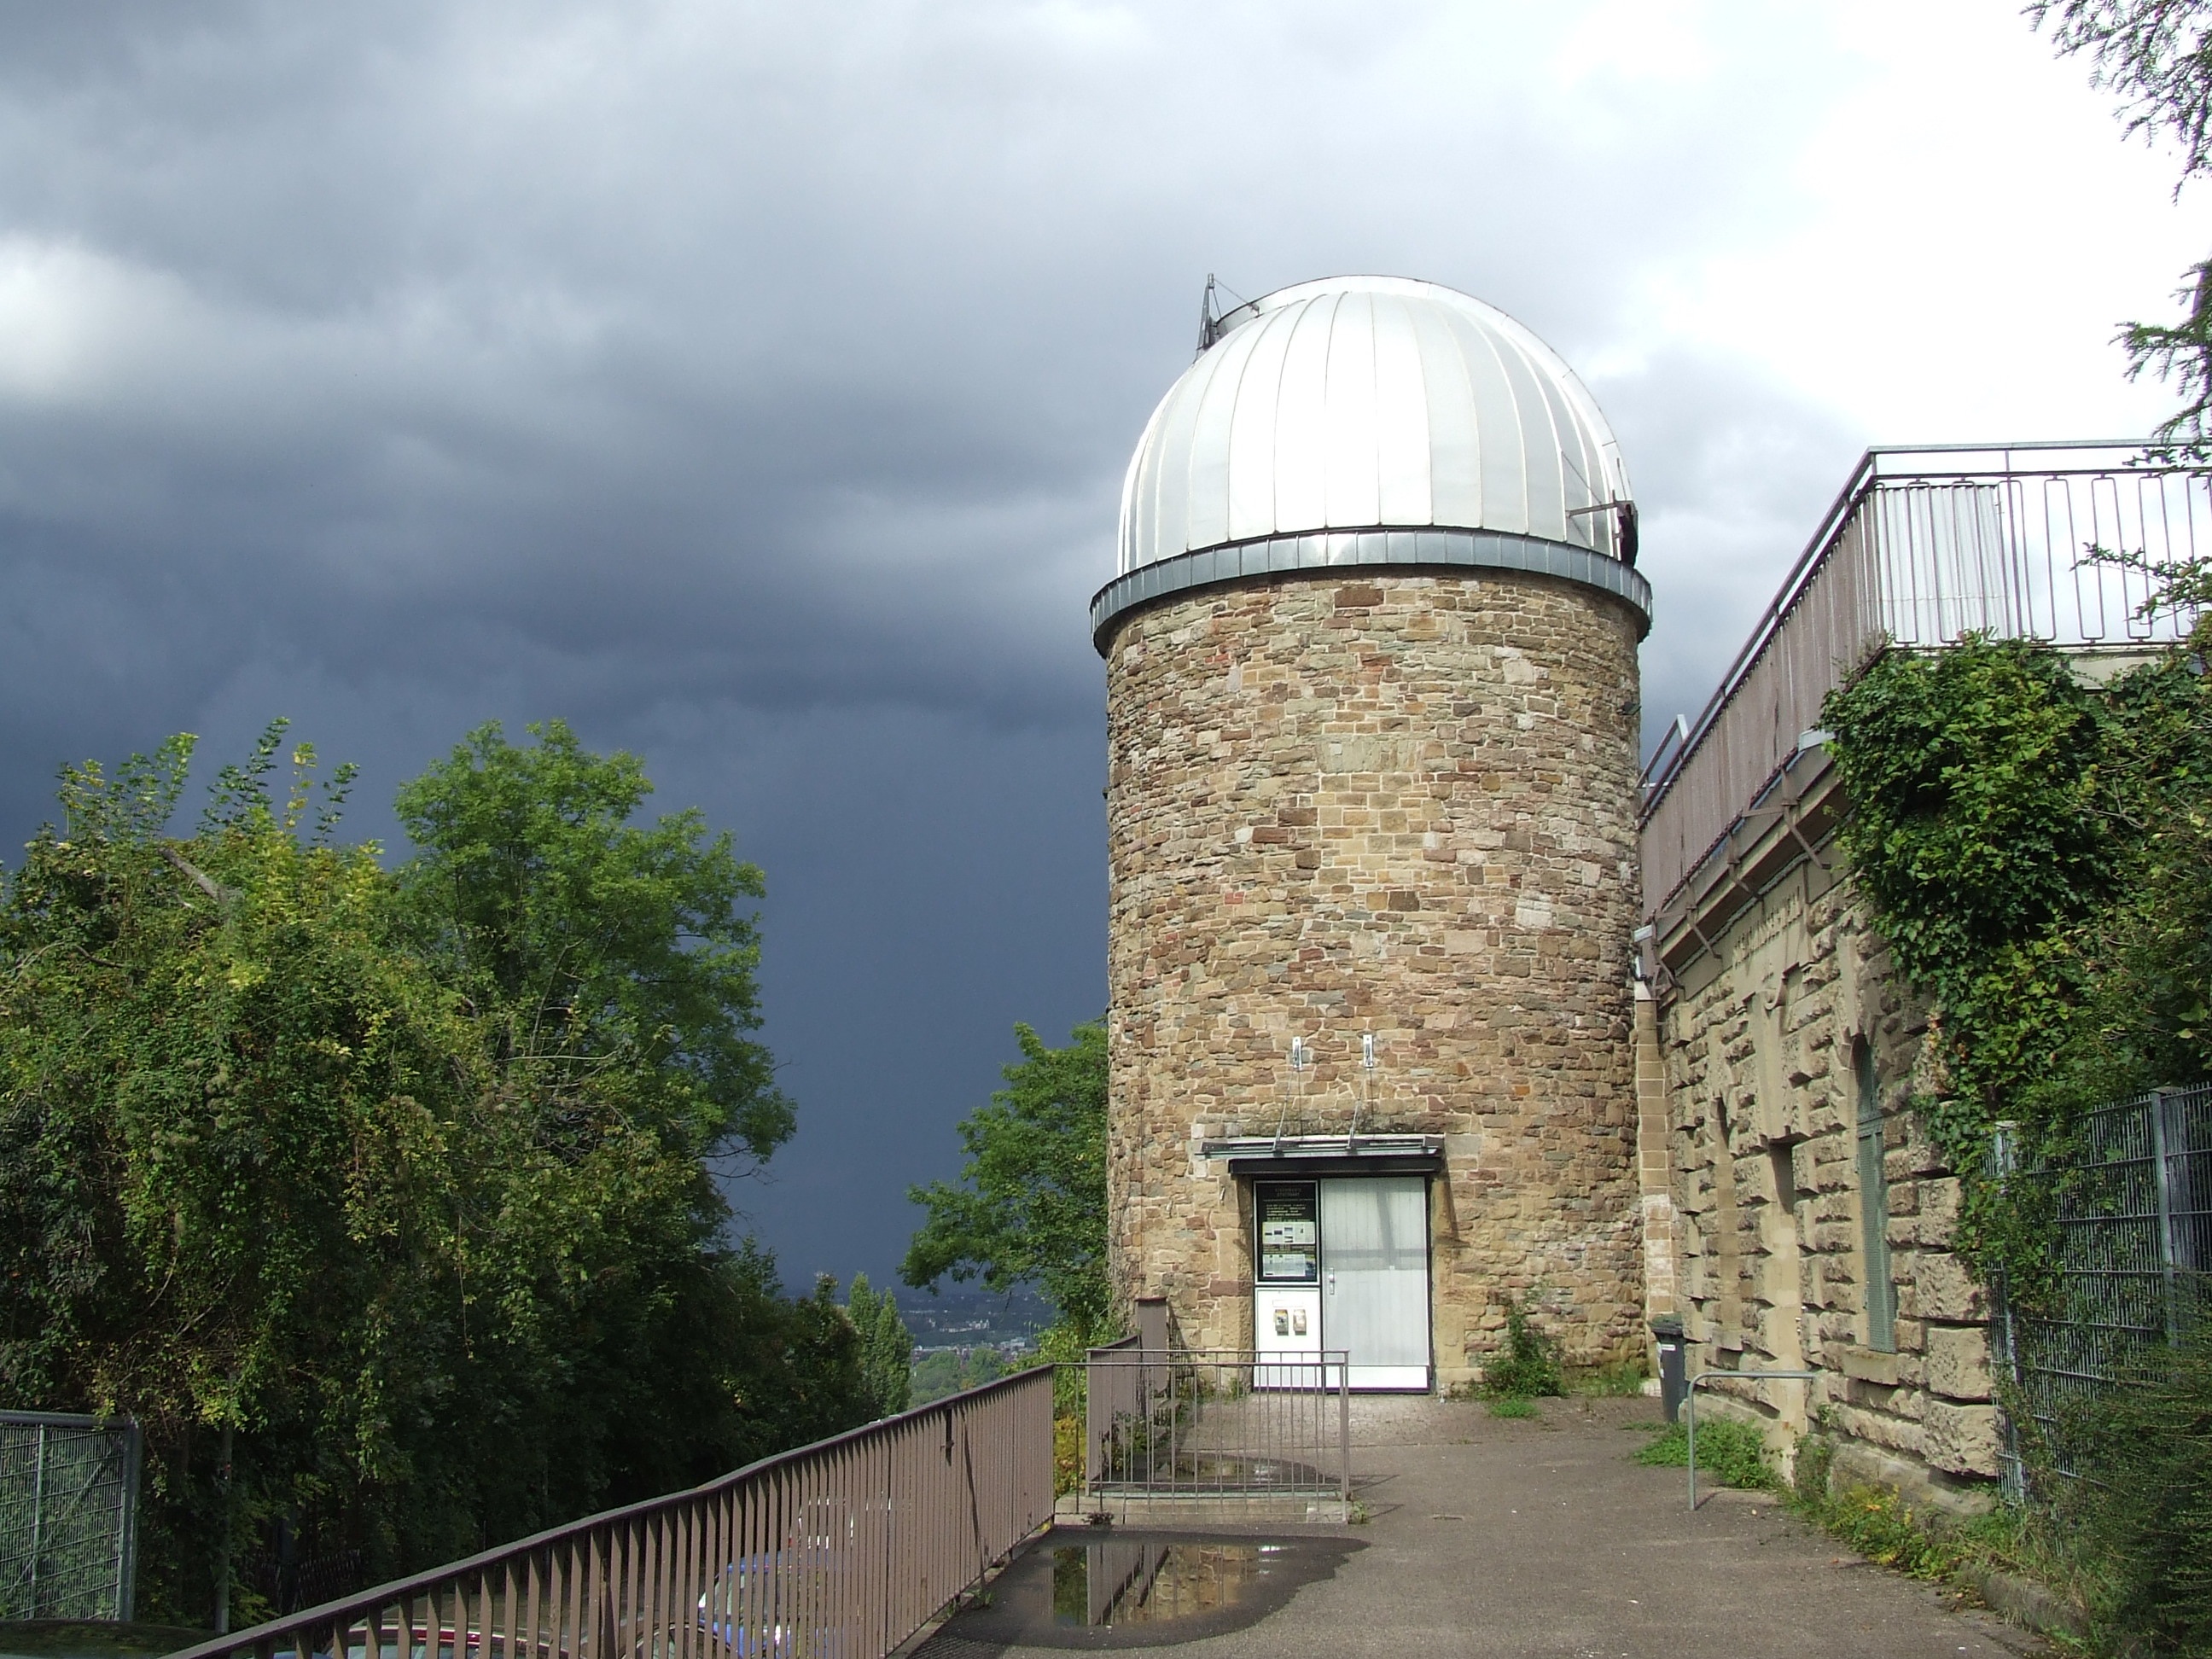
building, tower, storm, waterway, observatory, thunderstorm, gloomy, rural area, threatening, astronomical observatory